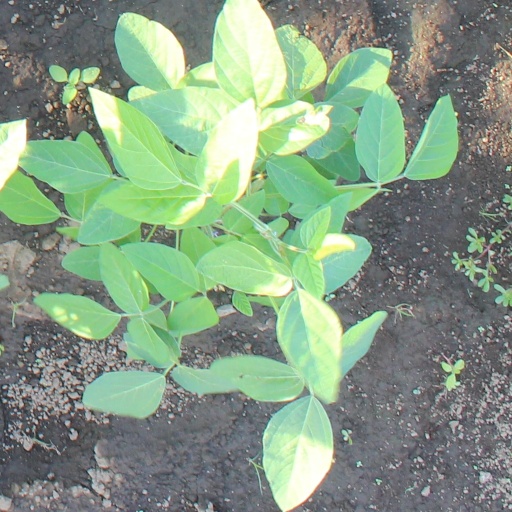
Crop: soybean